Dun-class tanker

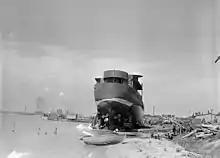
The launch of "Dundurn" at the Canadian Bridge Company in 1943

"Dundalk" and "Dundurn" were ordered by the Royal Canadian Navy in 1942 after efforts to find a solution for the transportation of fuel oil for the convoy escorts along the Atlantic Coast had been found insufficient. The two ships were constructed by the Canadian Bridge Company at their shipyard in Walkerville, Ontario. "Dundalk" was launched on 4 July 1943 and "Dundurn" on 18 September of that year. "Dundalk" was commissioned on 13 November 1943 and "Dundurn" on 25 November.